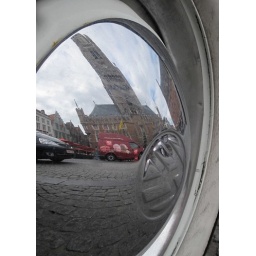
The bell tower in Bruges caught in the reflection of a chrome wheel of a VW Camper that was parked in the market place.